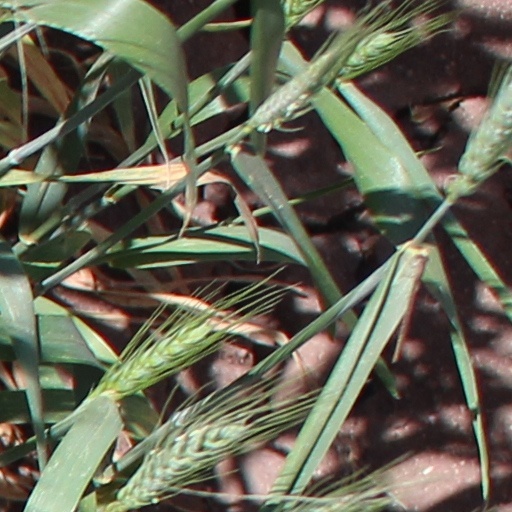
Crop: wheat